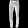
Label: Trouser